Galt & Bro.

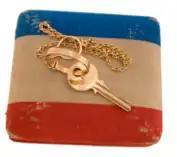
President William Howard Taft's gold Yale keychain in 14 karat gold with a ring and matching chain, with an engraving of his name on one side and Yale/1912 on the reverse side.

The 19th president of the United States, President Rutherford B. Hayes, and his wife First Lady Lucy Hayes were presented with a Galt silver set on the occasion of their wedding anniversary on 30 December 1877. The wood box was covered with leather with the gold script lettering on top: "The President and Mrs. Hayes December 30, 1852-1877". The front edge featured Galt's hallmark. The case holds twelve sterling silver spoons, with each spoon designed differently.